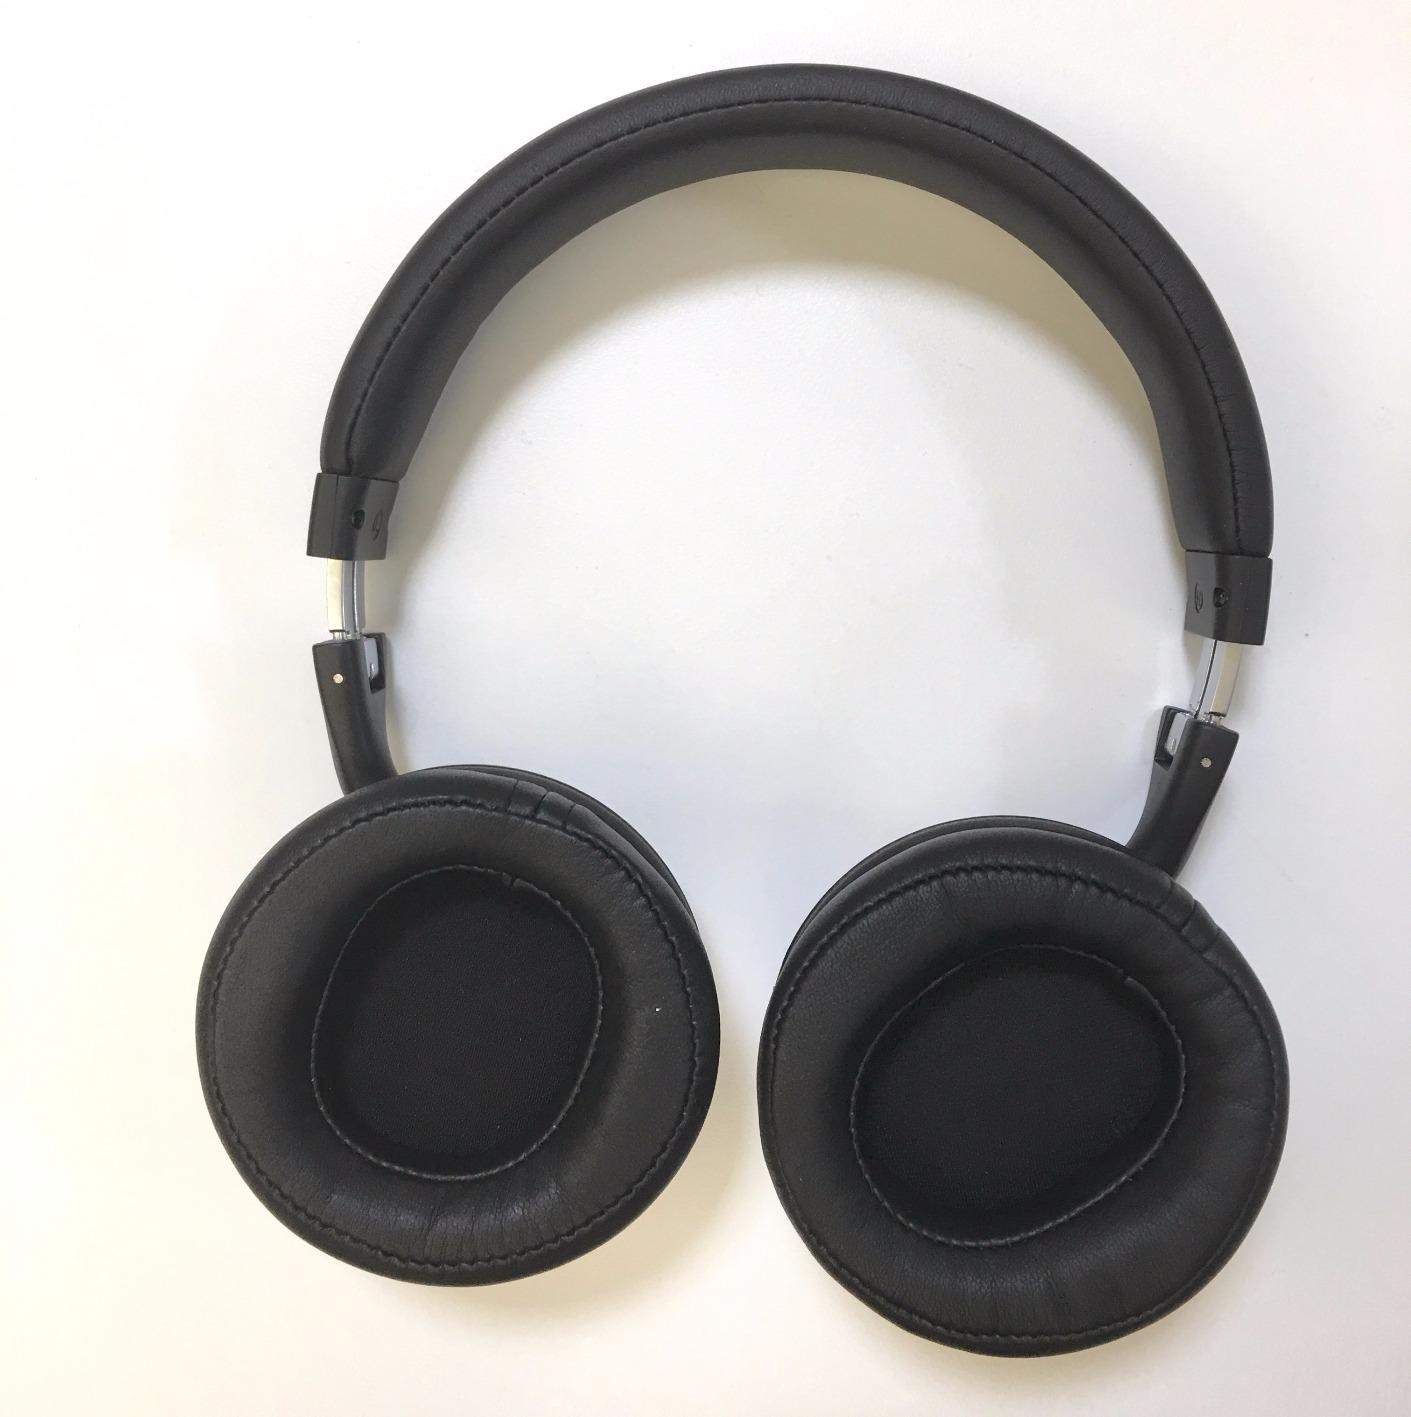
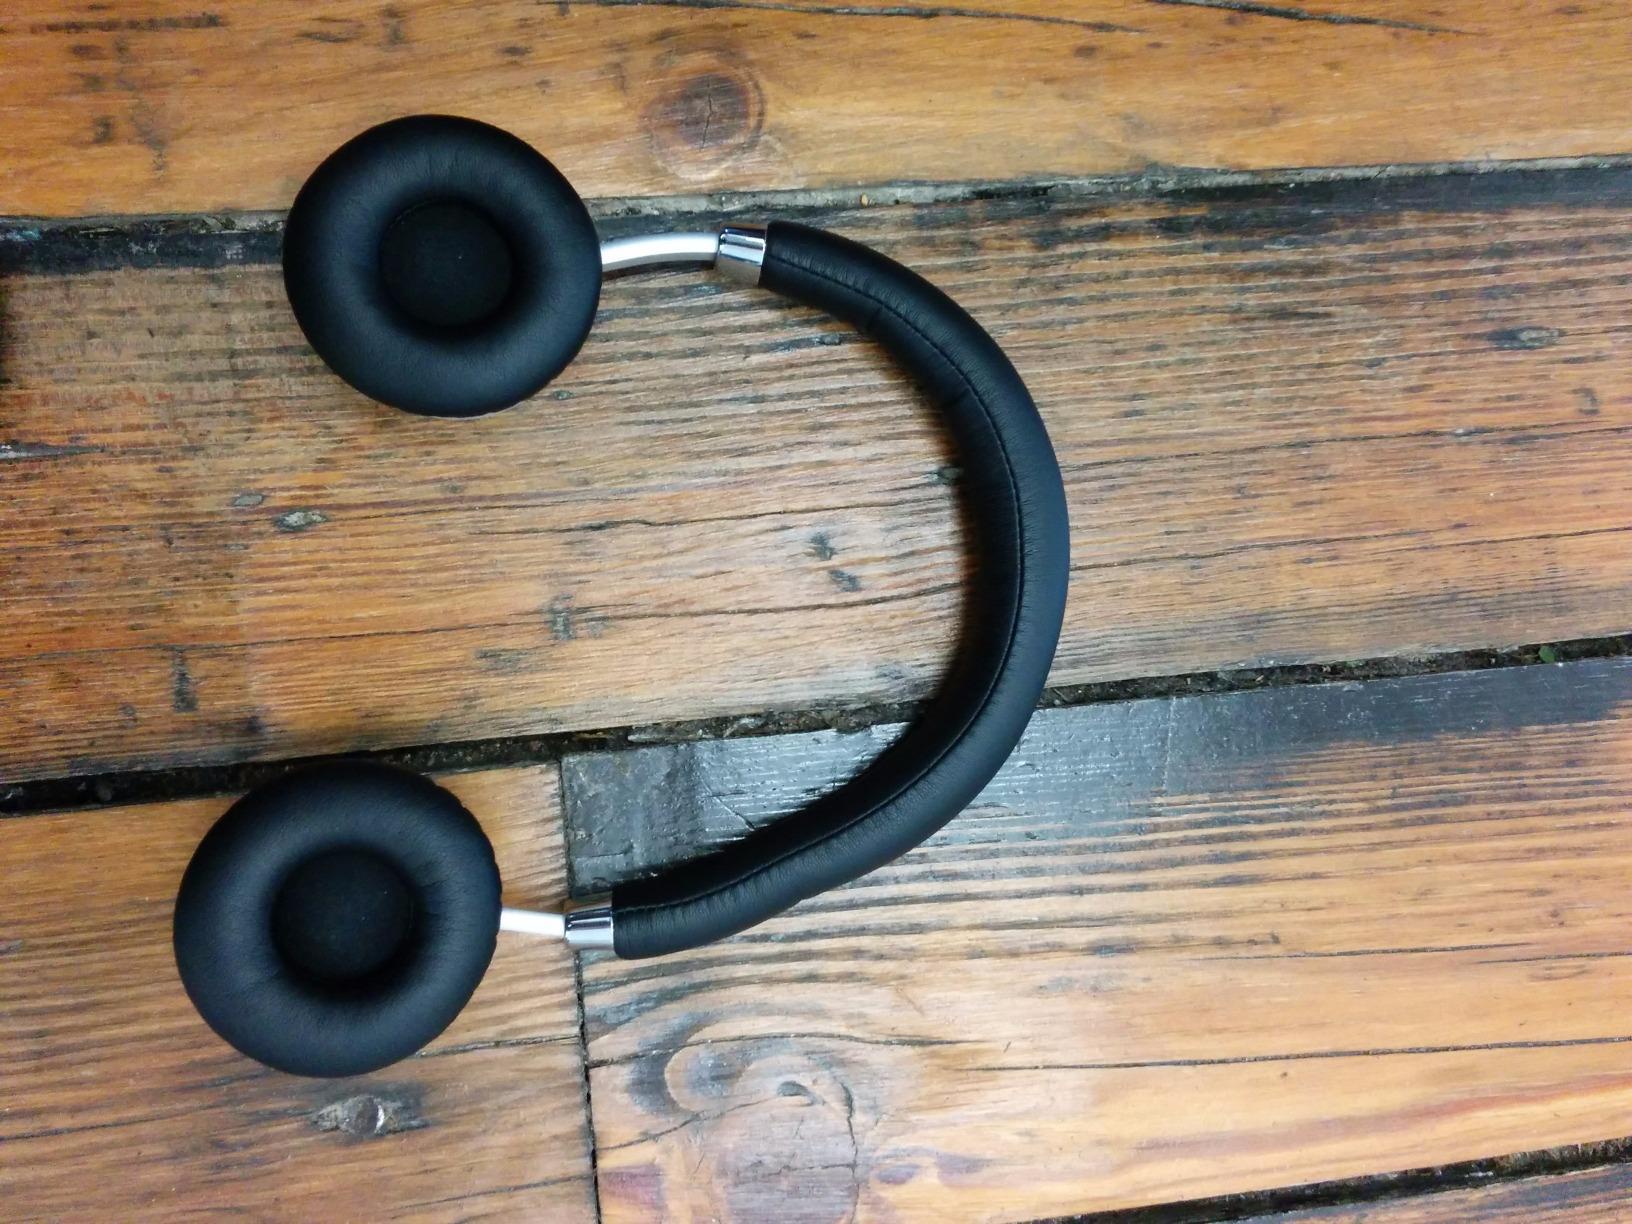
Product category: headphones
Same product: no